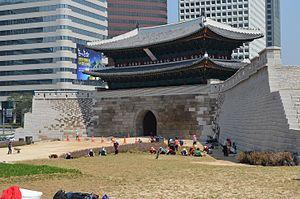
Namdaemun, de son vrai nom Sungnyemun, est l'une des huit portes de la muraille de Séoul, en Corée du Sud, qui entourait la ville lors de la dynastie Joseon. La porte est située dans le quartier Jung-gu, entre la gare de Séoul et la place de l'hôtel de ville, à proximité du marché de Namdaemun.